2nd Infantry Brigade Combat Team (Airborne), 11th Airborne Division

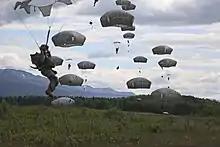
4th Infantry BCT(A) land by parachute in Alaska during Exercise Arctic Aurora, 2016

2nd Infantry BCT(A) ("Spartans"), 11th Airborne Division (located at Fort Richardson, Alaska)